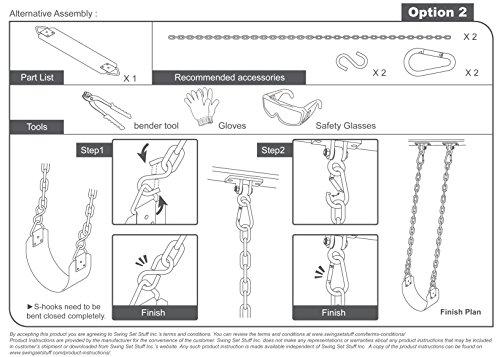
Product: Swing Set Stuff Inc. Commercial Polymer Belt Seat with SSS Logo Sticker Playground Accessory, Blue
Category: Toys & Games | Sports & Outdoor Play | Play Sets & Playground Equipment
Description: Seat only without chain.
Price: $33.74
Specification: ProductDimensions:24.5x6x0.2inches|ItemWeight:3pounds|ShippingWeight:3.95pounds(Viewshippingratesandpolicies)|ASIN:B00BKP6ZNU|Itemmodelnumber:SSS-0130-B|Manufacturerrecommendedage:6-12years